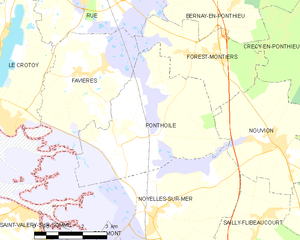
Carte des communes françaises Ponthoile